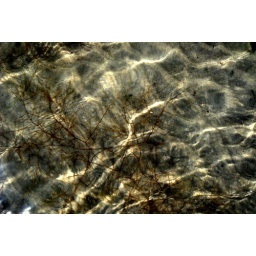
in water at beach muckross kilcar co donegal 28/6/10